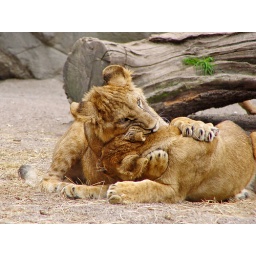
A lion cub bites his brother. Ouch! Picture taken in the zoo of Hamburg, Germany.